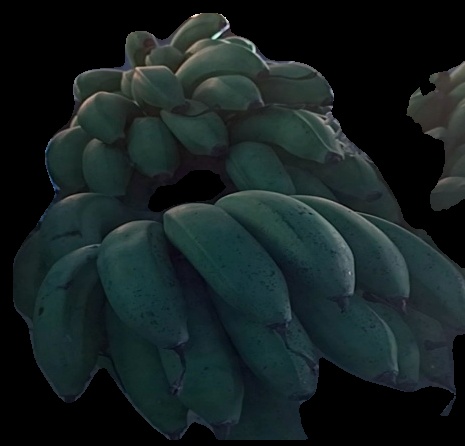
Variety: rasbale
Grade: grade2